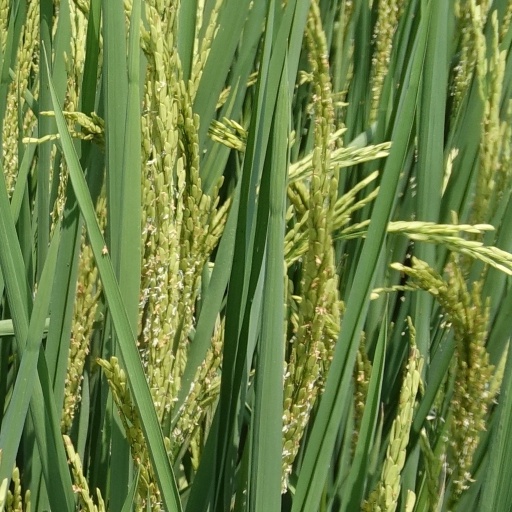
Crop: rice